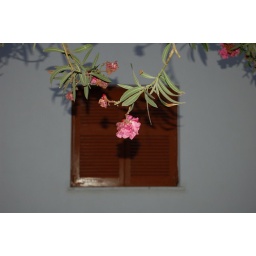
flower in front of shuttered window